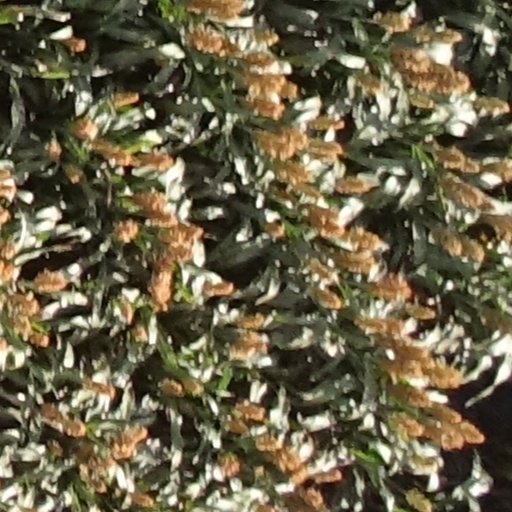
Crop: sorghum